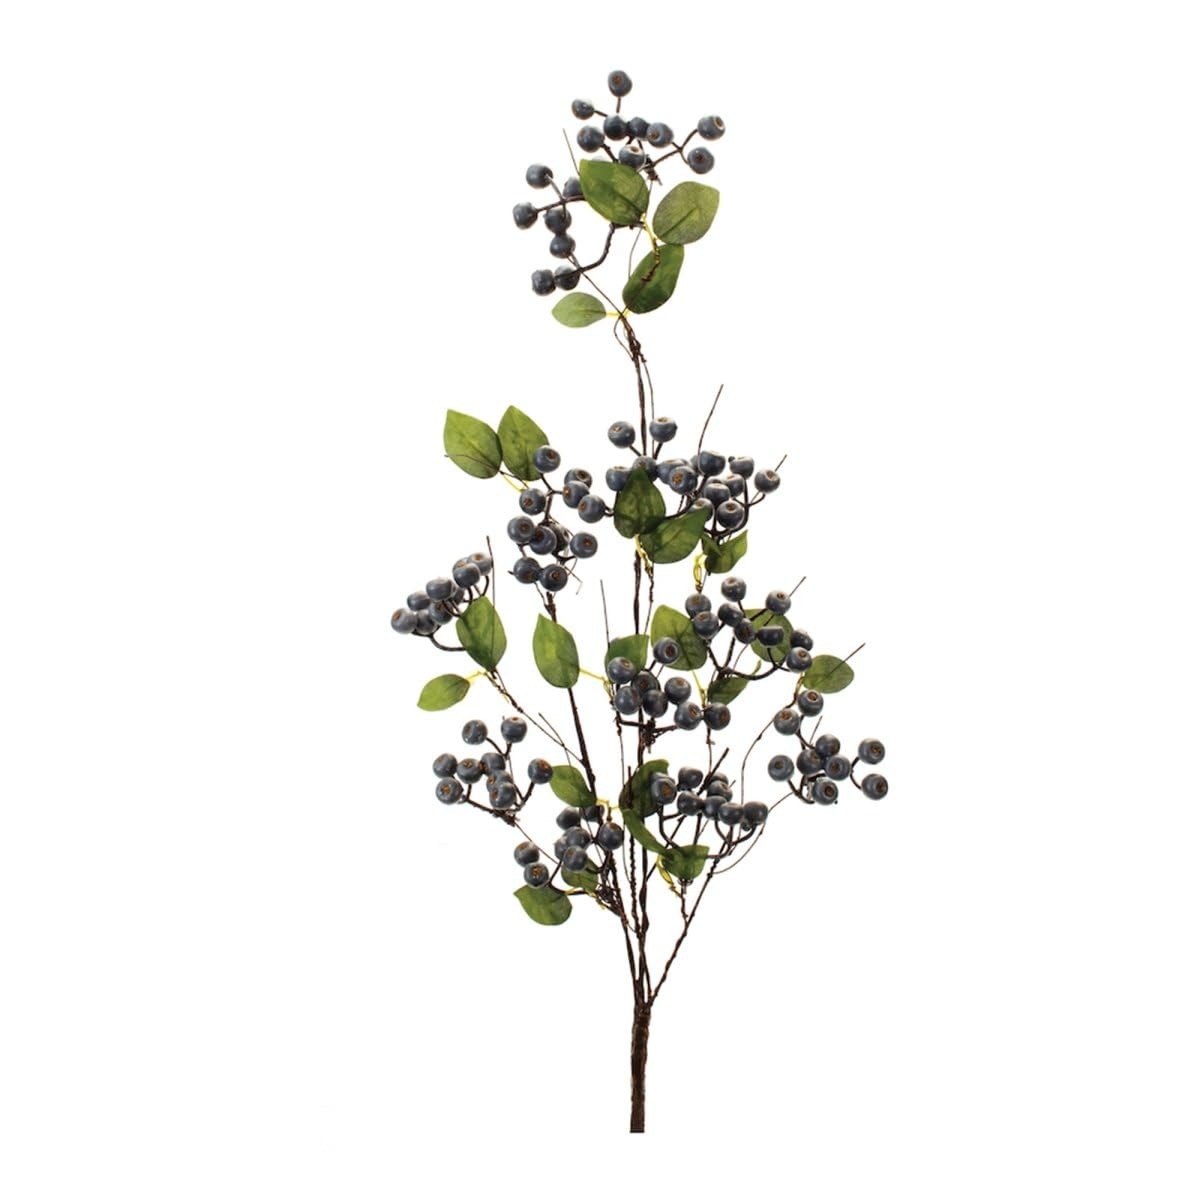
Item Name: Melrose 91554DS 35 in. Polyester & Foam Berry Spray Blue & Green - Set of 2
Bullet Point 1: Polyester &#38; Foam Berry Spray
Bullet Point 2: Set of 2Specifications
Bullet Point 3: Color&#58; Blue, Green
Bullet Point 4: Material&#58; Foam, Polyester, Wire
Bullet Point 5: Dimension&#58; 7 x 2.5 x 34 in.
Product Description: Add a touch of nature to your home with this beautiful set of Blue Berry Foliage Sprays Featuring two pieces, these gorgeous stems bring fresh look with earthy green and natural blue berry tones, perfect for adding a natural pop of color to any room. Crafted from quality polyester fabric, foam and iron wire, these stems will endure for years to come. Add the pieces to a floral vase, arrangement, or wall basket to share the beauty with your guests. Features. Polyester Foam Berry Spray. Set of 2Specifications. Color Blue, Green. Material Foam, Polyester, Wire. Dimension 7 x 2.5 x 34 in.. Weight 1.041 lbs
Value: 2.0
Unit: Count

Price: 38.69